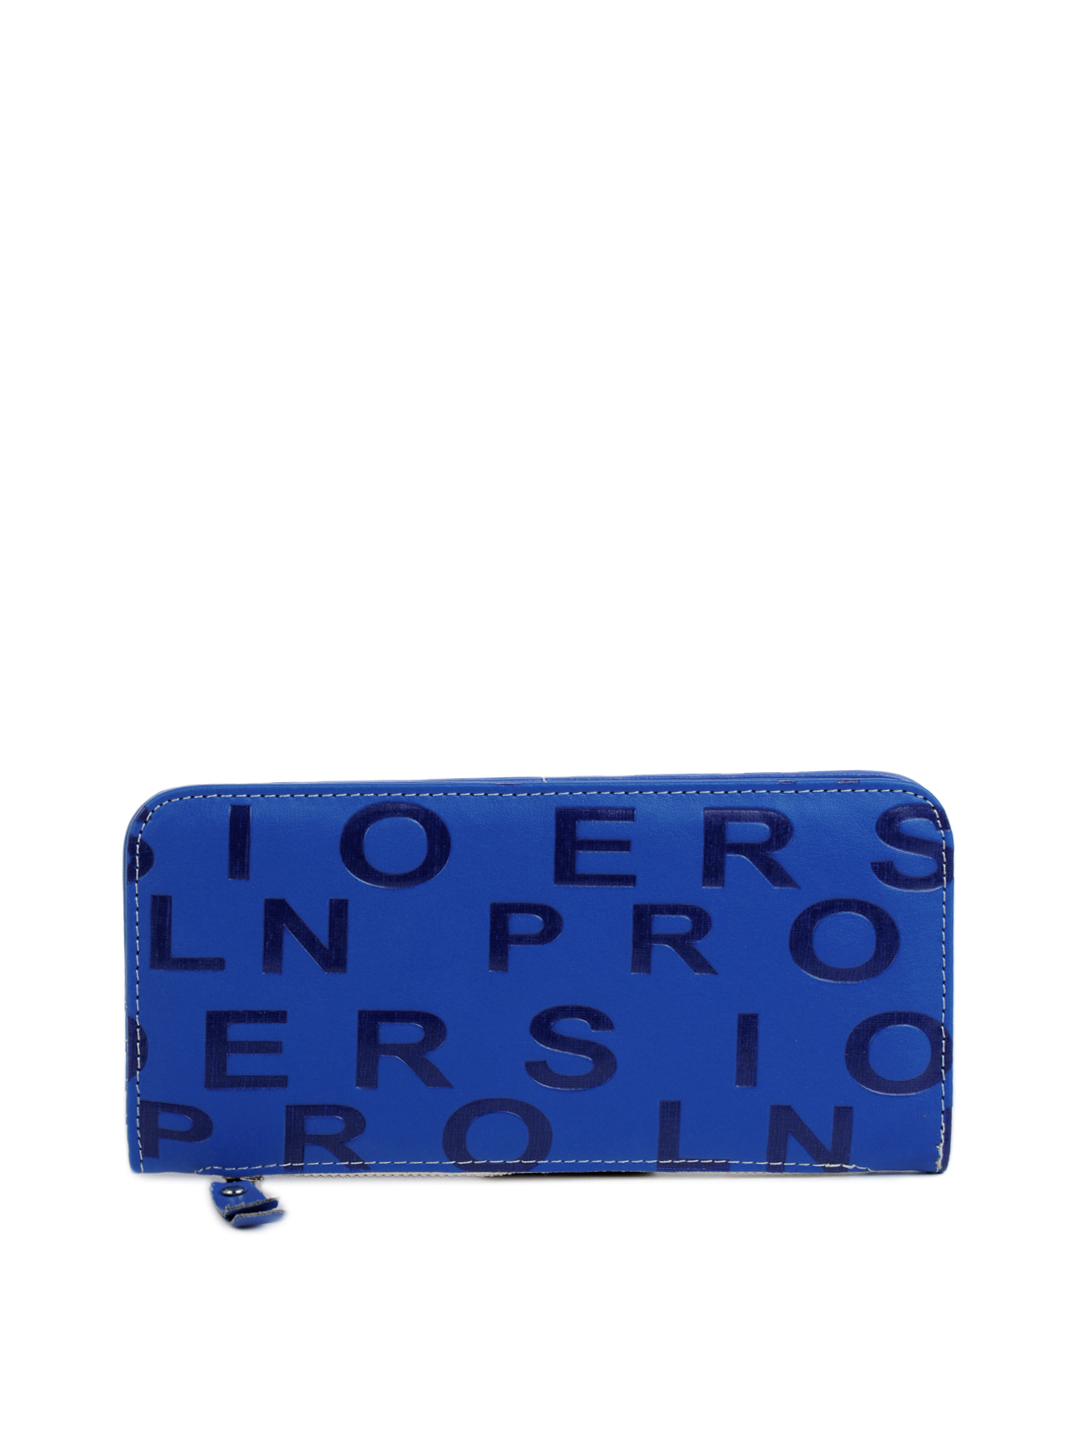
Lino Perros Women Blue Wallet
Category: Accessories / Wallets / Wallets
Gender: Women
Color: Blue
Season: Summer 2012
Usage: Casual